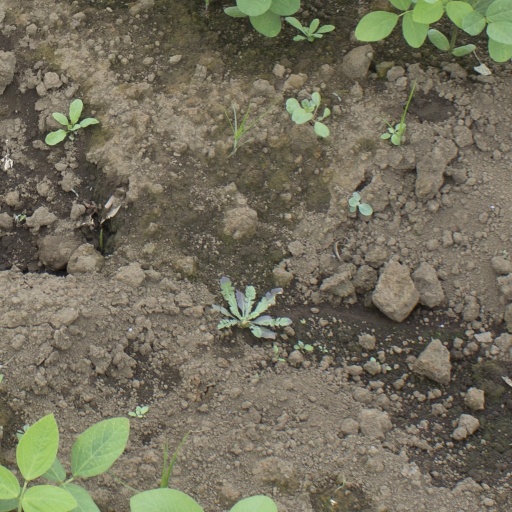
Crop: soybean